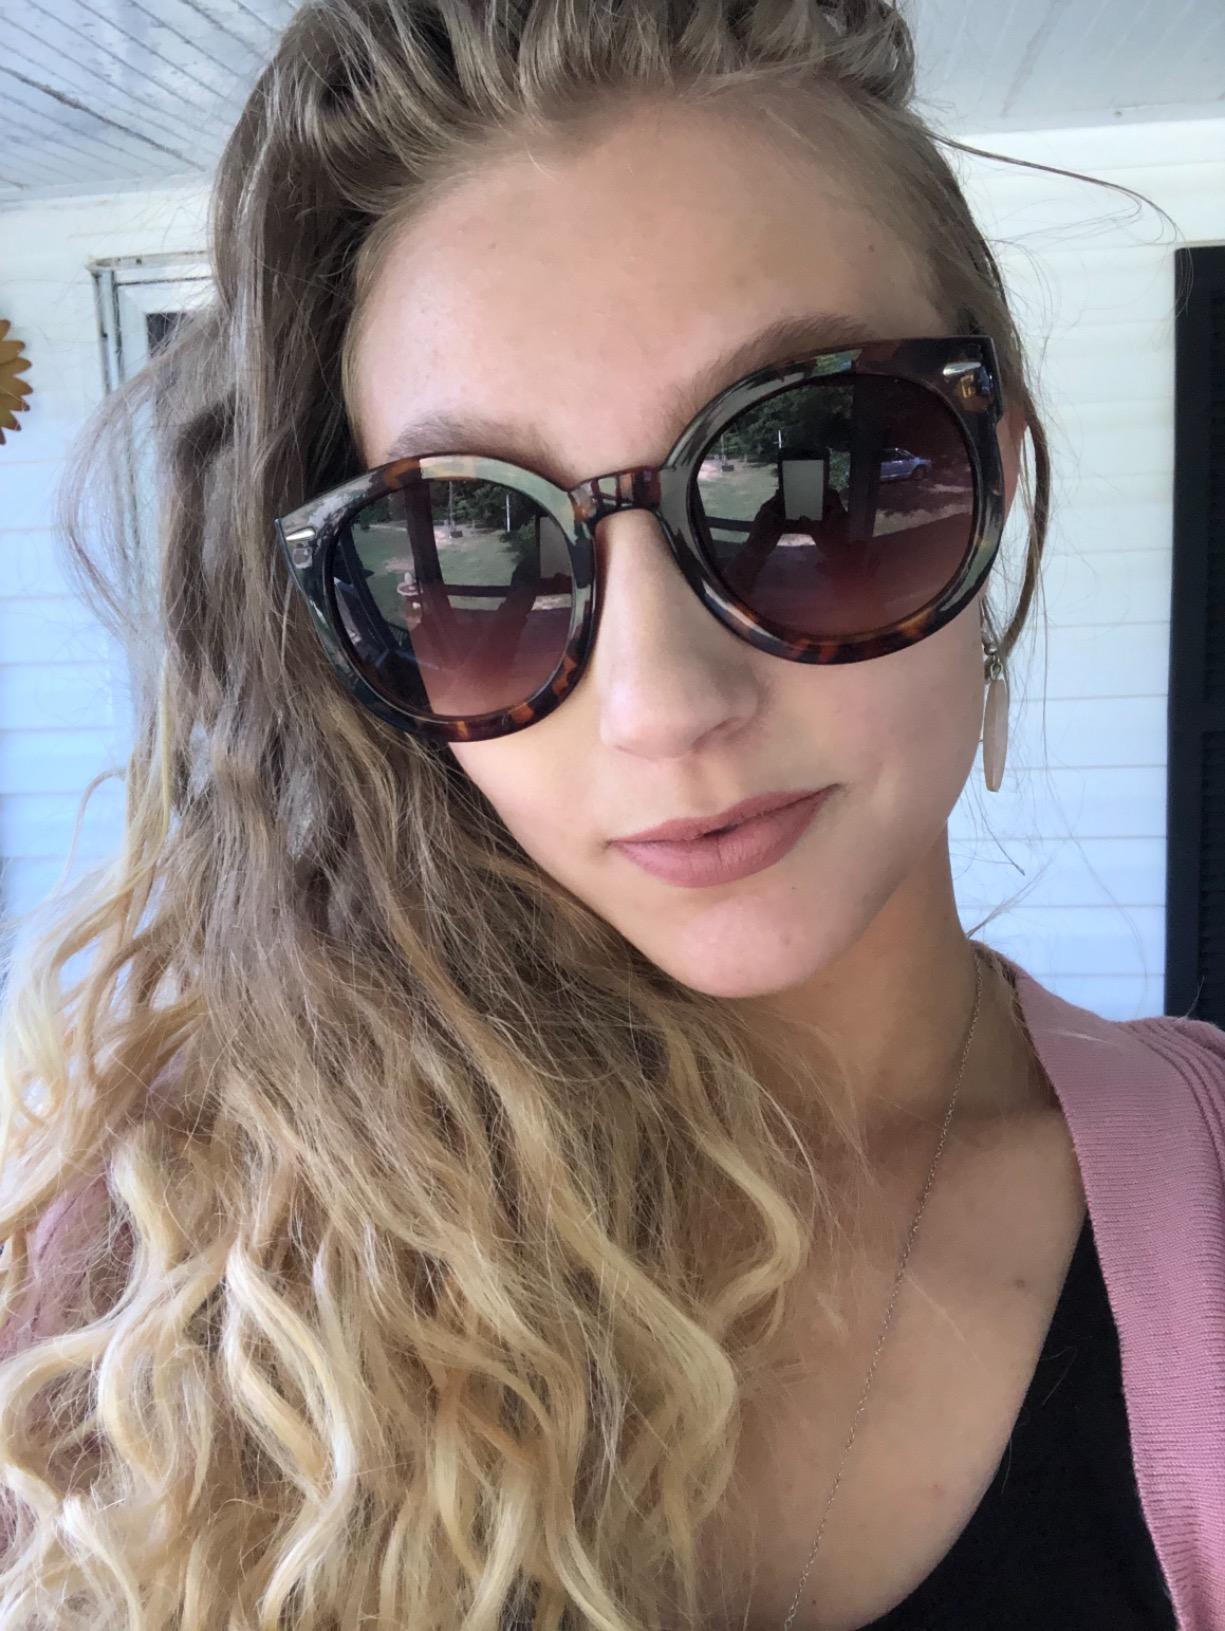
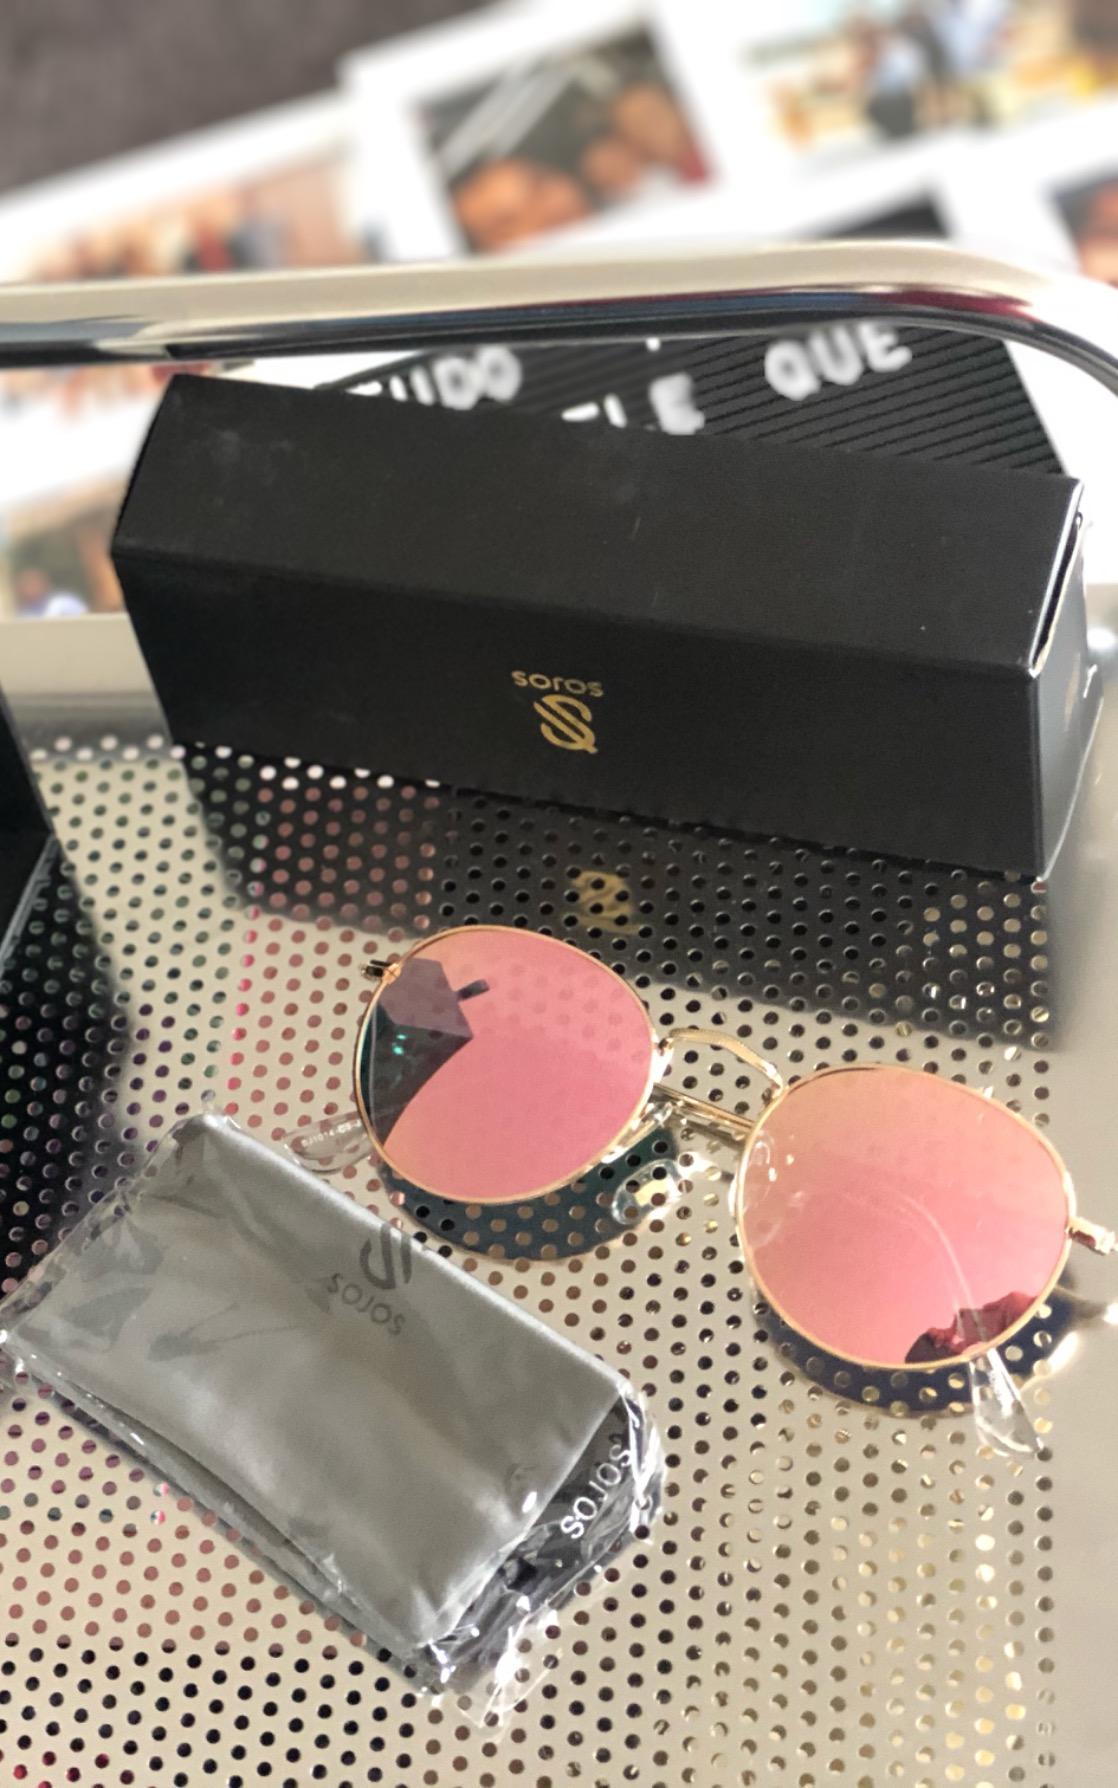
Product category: accessories_sunglasses
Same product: no